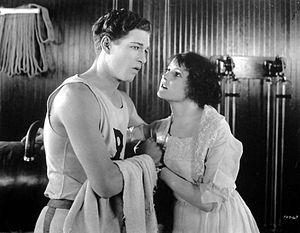
Clara Horton est une actrice américaine.
Cullen Landis est un réalisateur et acteur américain dont la carrière commença au début du cinéma muet.
John Mescall, né le 10 janvier 1899 à Litchfield, mort le 10 février 1962 à Los Angeles, est un directeur de la photographie américain, membre de l'ASC.
It's a Great Life est un film américain réalisé par E. Mason Hopper et sorti en 1920.
E. Mason Hopper, né le 6 décembre 1885 à Enosburgh, mort le 3 janvier 1967 à Los Angeles — Quartier de Woodland Hills, est un réalisateur américain, occasionnellement scénariste et acteur.